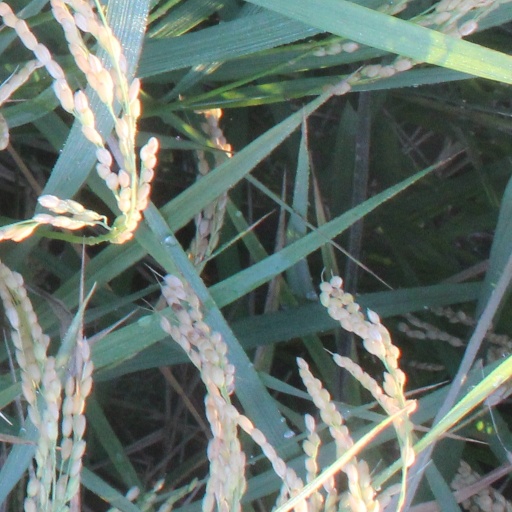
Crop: rice